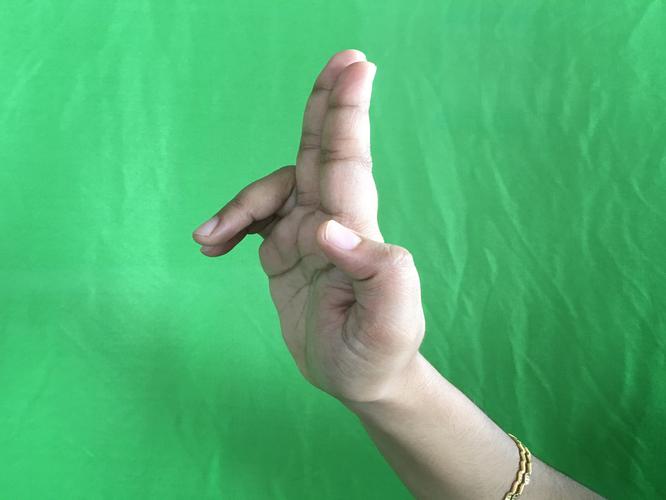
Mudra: Ardhapathaka
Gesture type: single_hand